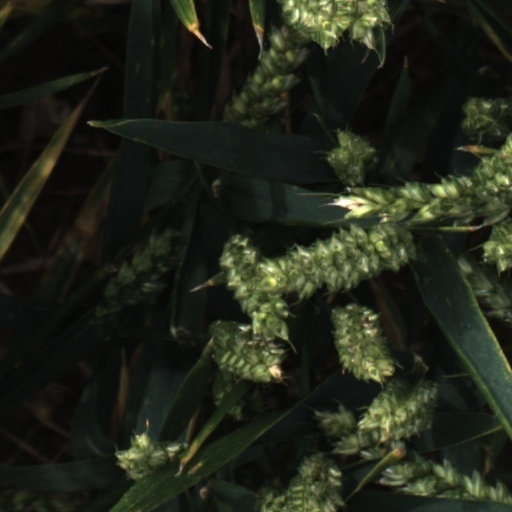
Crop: wheat